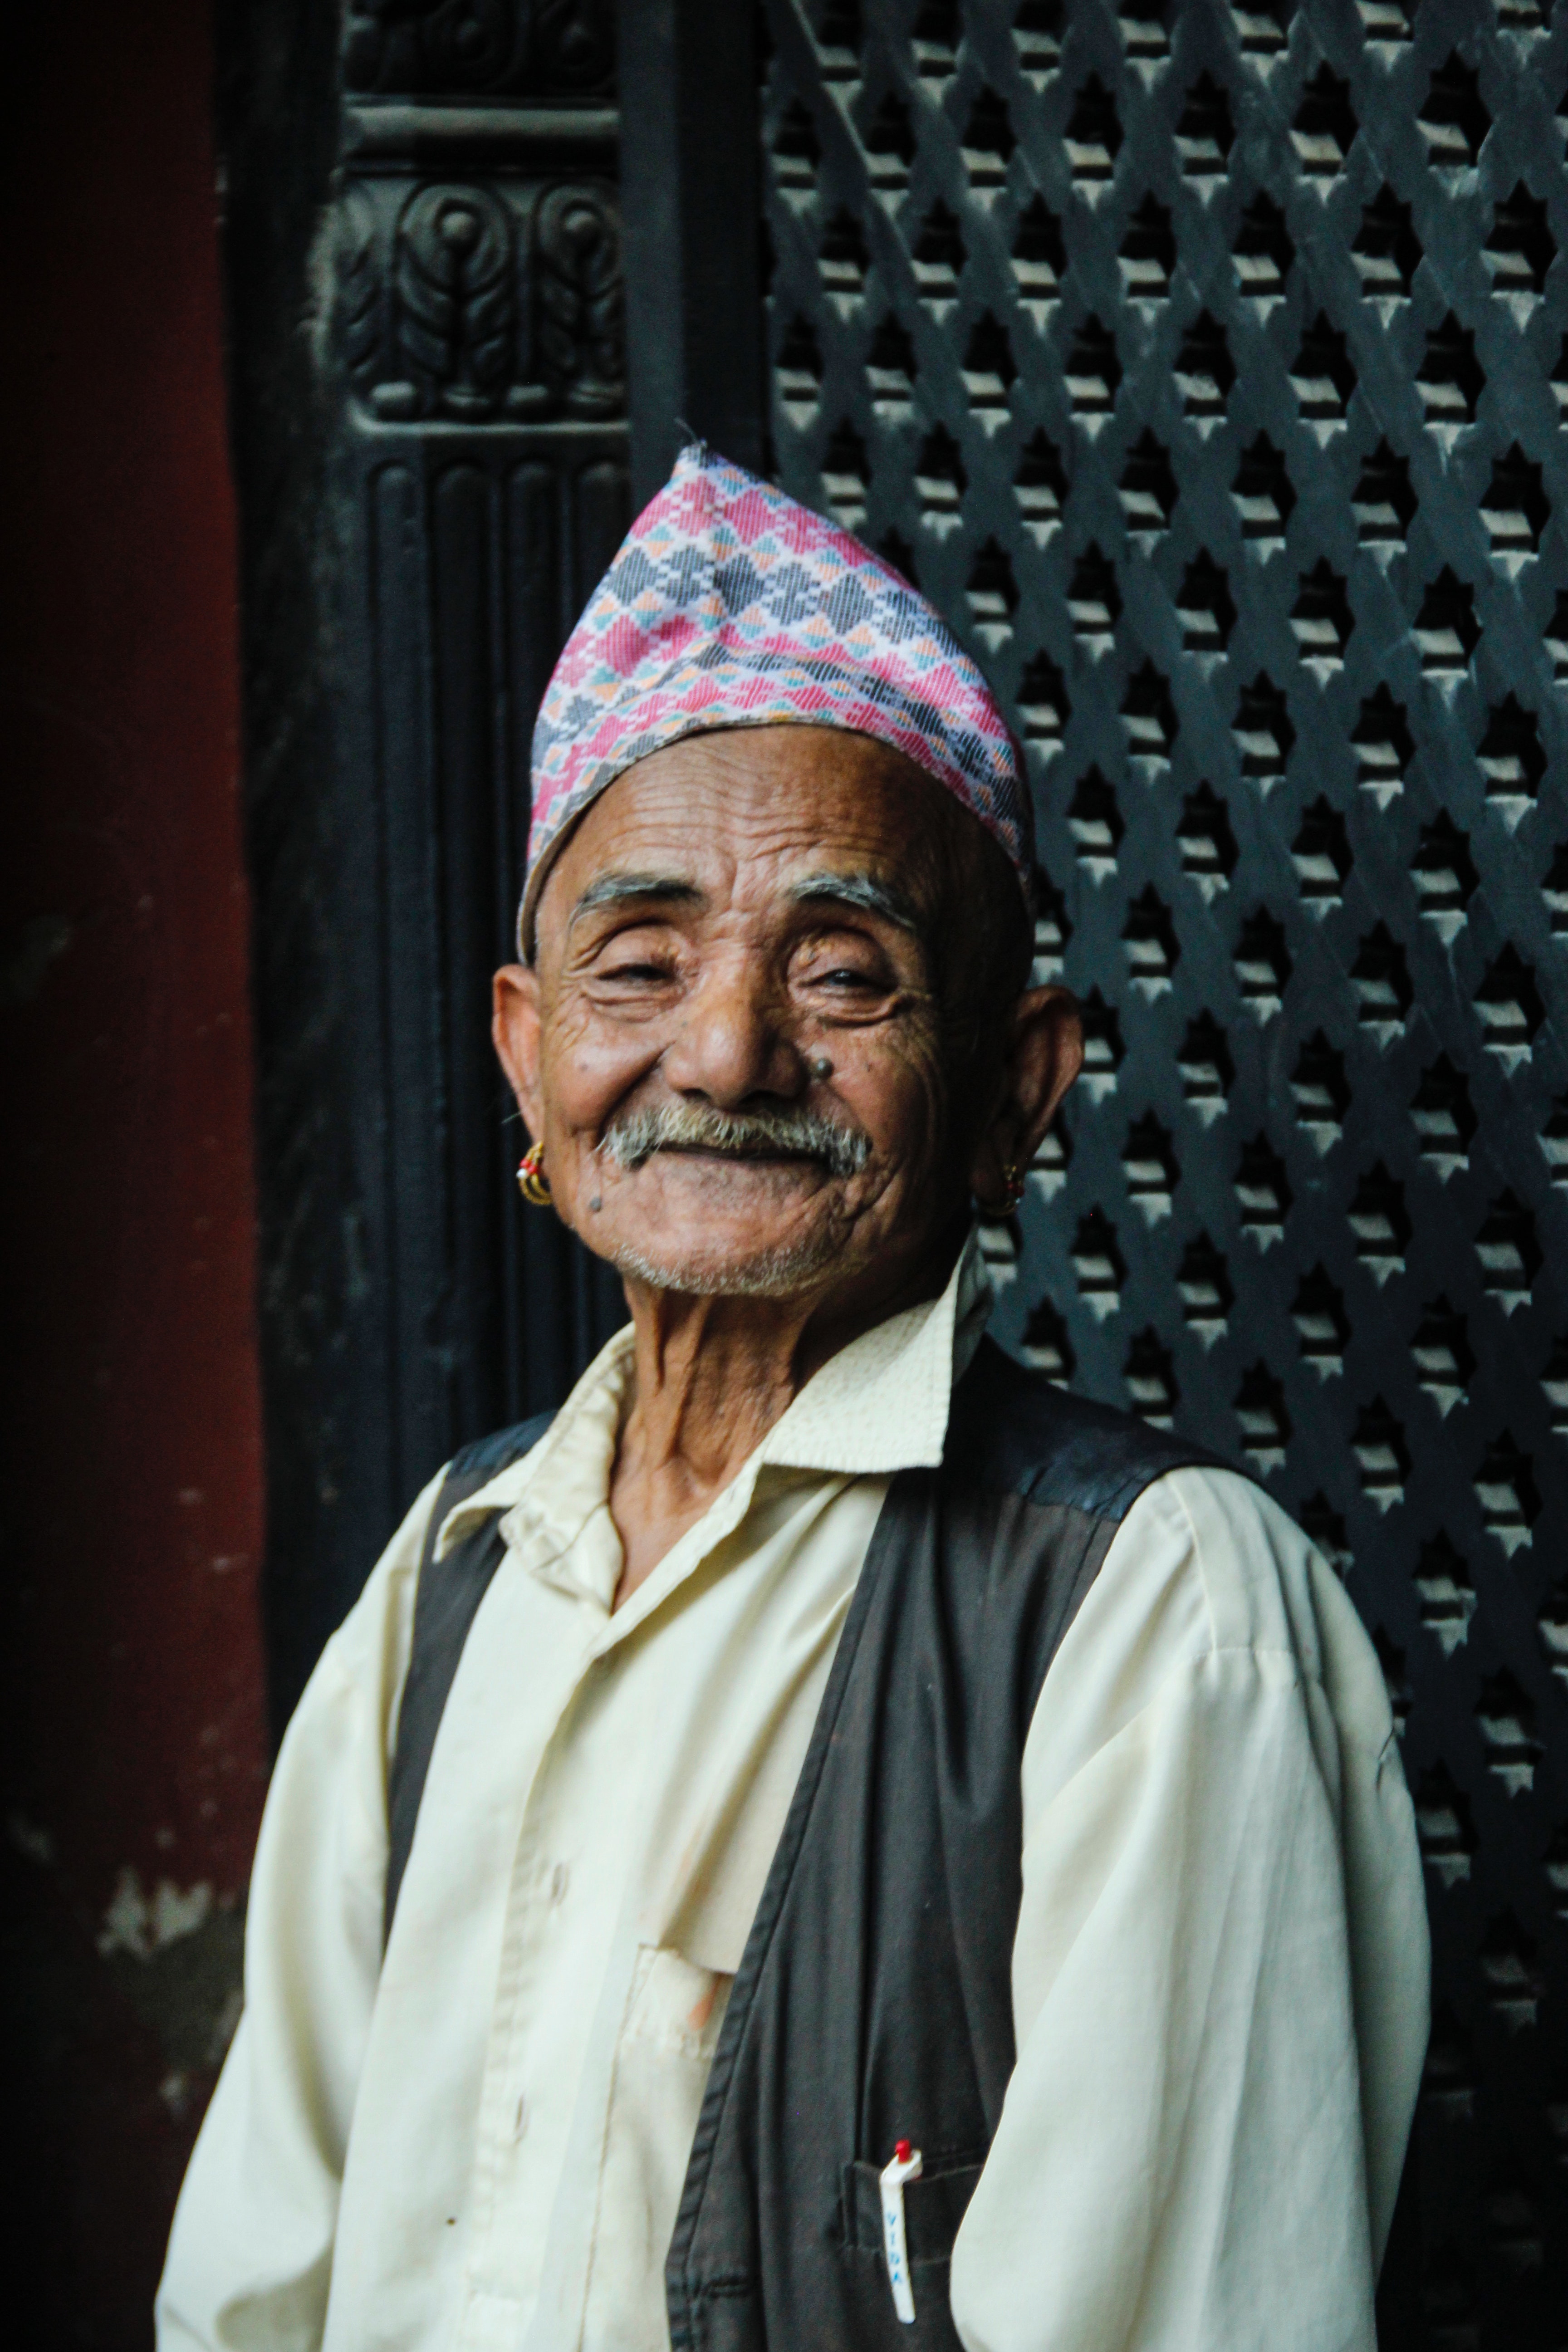
people, moustache, head, forehead, human, smile, turban, facial hair, elder, headgear, beard, temple, wrinkle